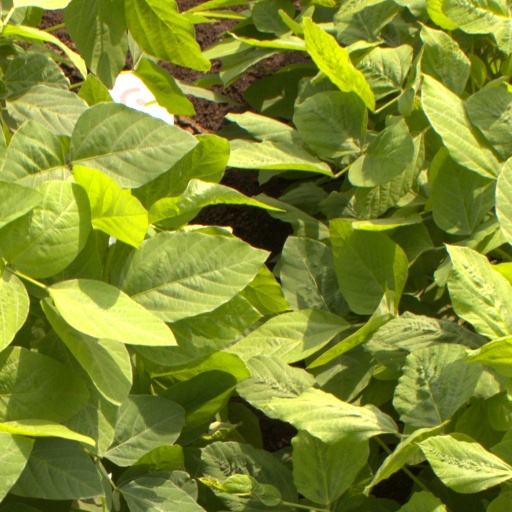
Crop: soybean